Patrice Quarteron

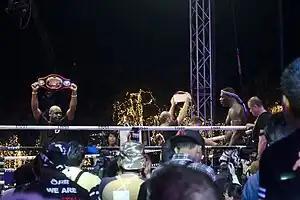
His belt from various organizations.

Patrice "The Dark Ronin" Quarteron (born in Sevran on 20 March 1979) is a French heavyweight kickboxer, fighting out of Évry, Essonne. He is two time French and European Muay Thai champion and current IKF Muay Thai Super Heavyweight World champion.